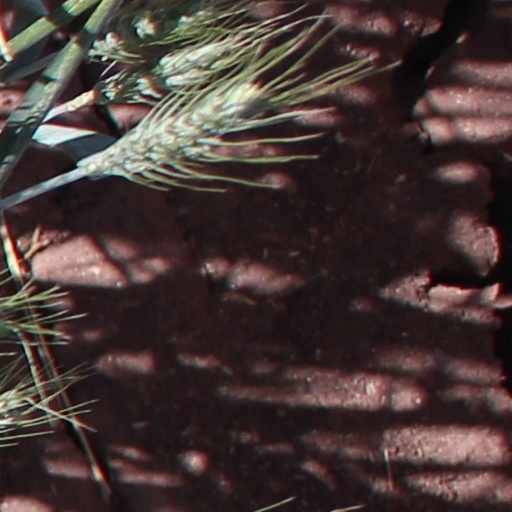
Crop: wheat